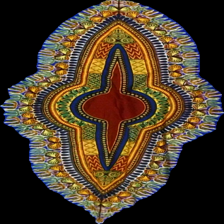
View: back
Type: Dress
Category: Ladies
Brand: Not in the list
Colors: Blue, Red, Orange, Green, White
Material: 100% bomull
Pattern: Other
Cut: V-collar
Season: All
Stains: Minor
Damage: smuts fläckar
Damage location: middle right
Damage 2: vågig dragkedja
Damage 2 location: middle right
Damage 3: smuts fläckar
Damage 3 location: bottom right
Price range: <50
Recommended usage: Export
Description: klänning med tryck